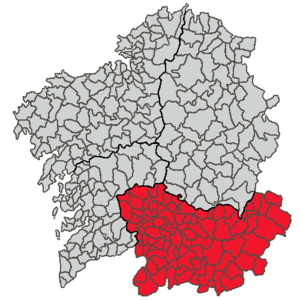
La province d'Ourense est l'une des quatre provinces de la communauté autonome de Galice, dans le nord-ouest de l'Espagne. Sa capitale est la ville d'Ourense.